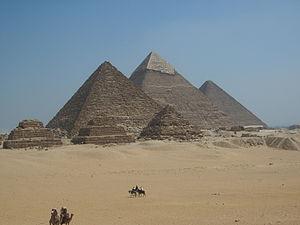
La corrélation d'Orion est une théorie proposée par certains égyptologues ou archéo-astronomes amateurs liés à la pyramidologie, selon laquelle il existerait une corrélation entre la position des pyramides d'Égypte et la position des étoiles, notamment entre les trois pyramides de la nécropole de Gizeh et les trois étoiles centrales de la constellation d'Orion – constitutives de l'astérisme appelé Baudrier d'Orion.